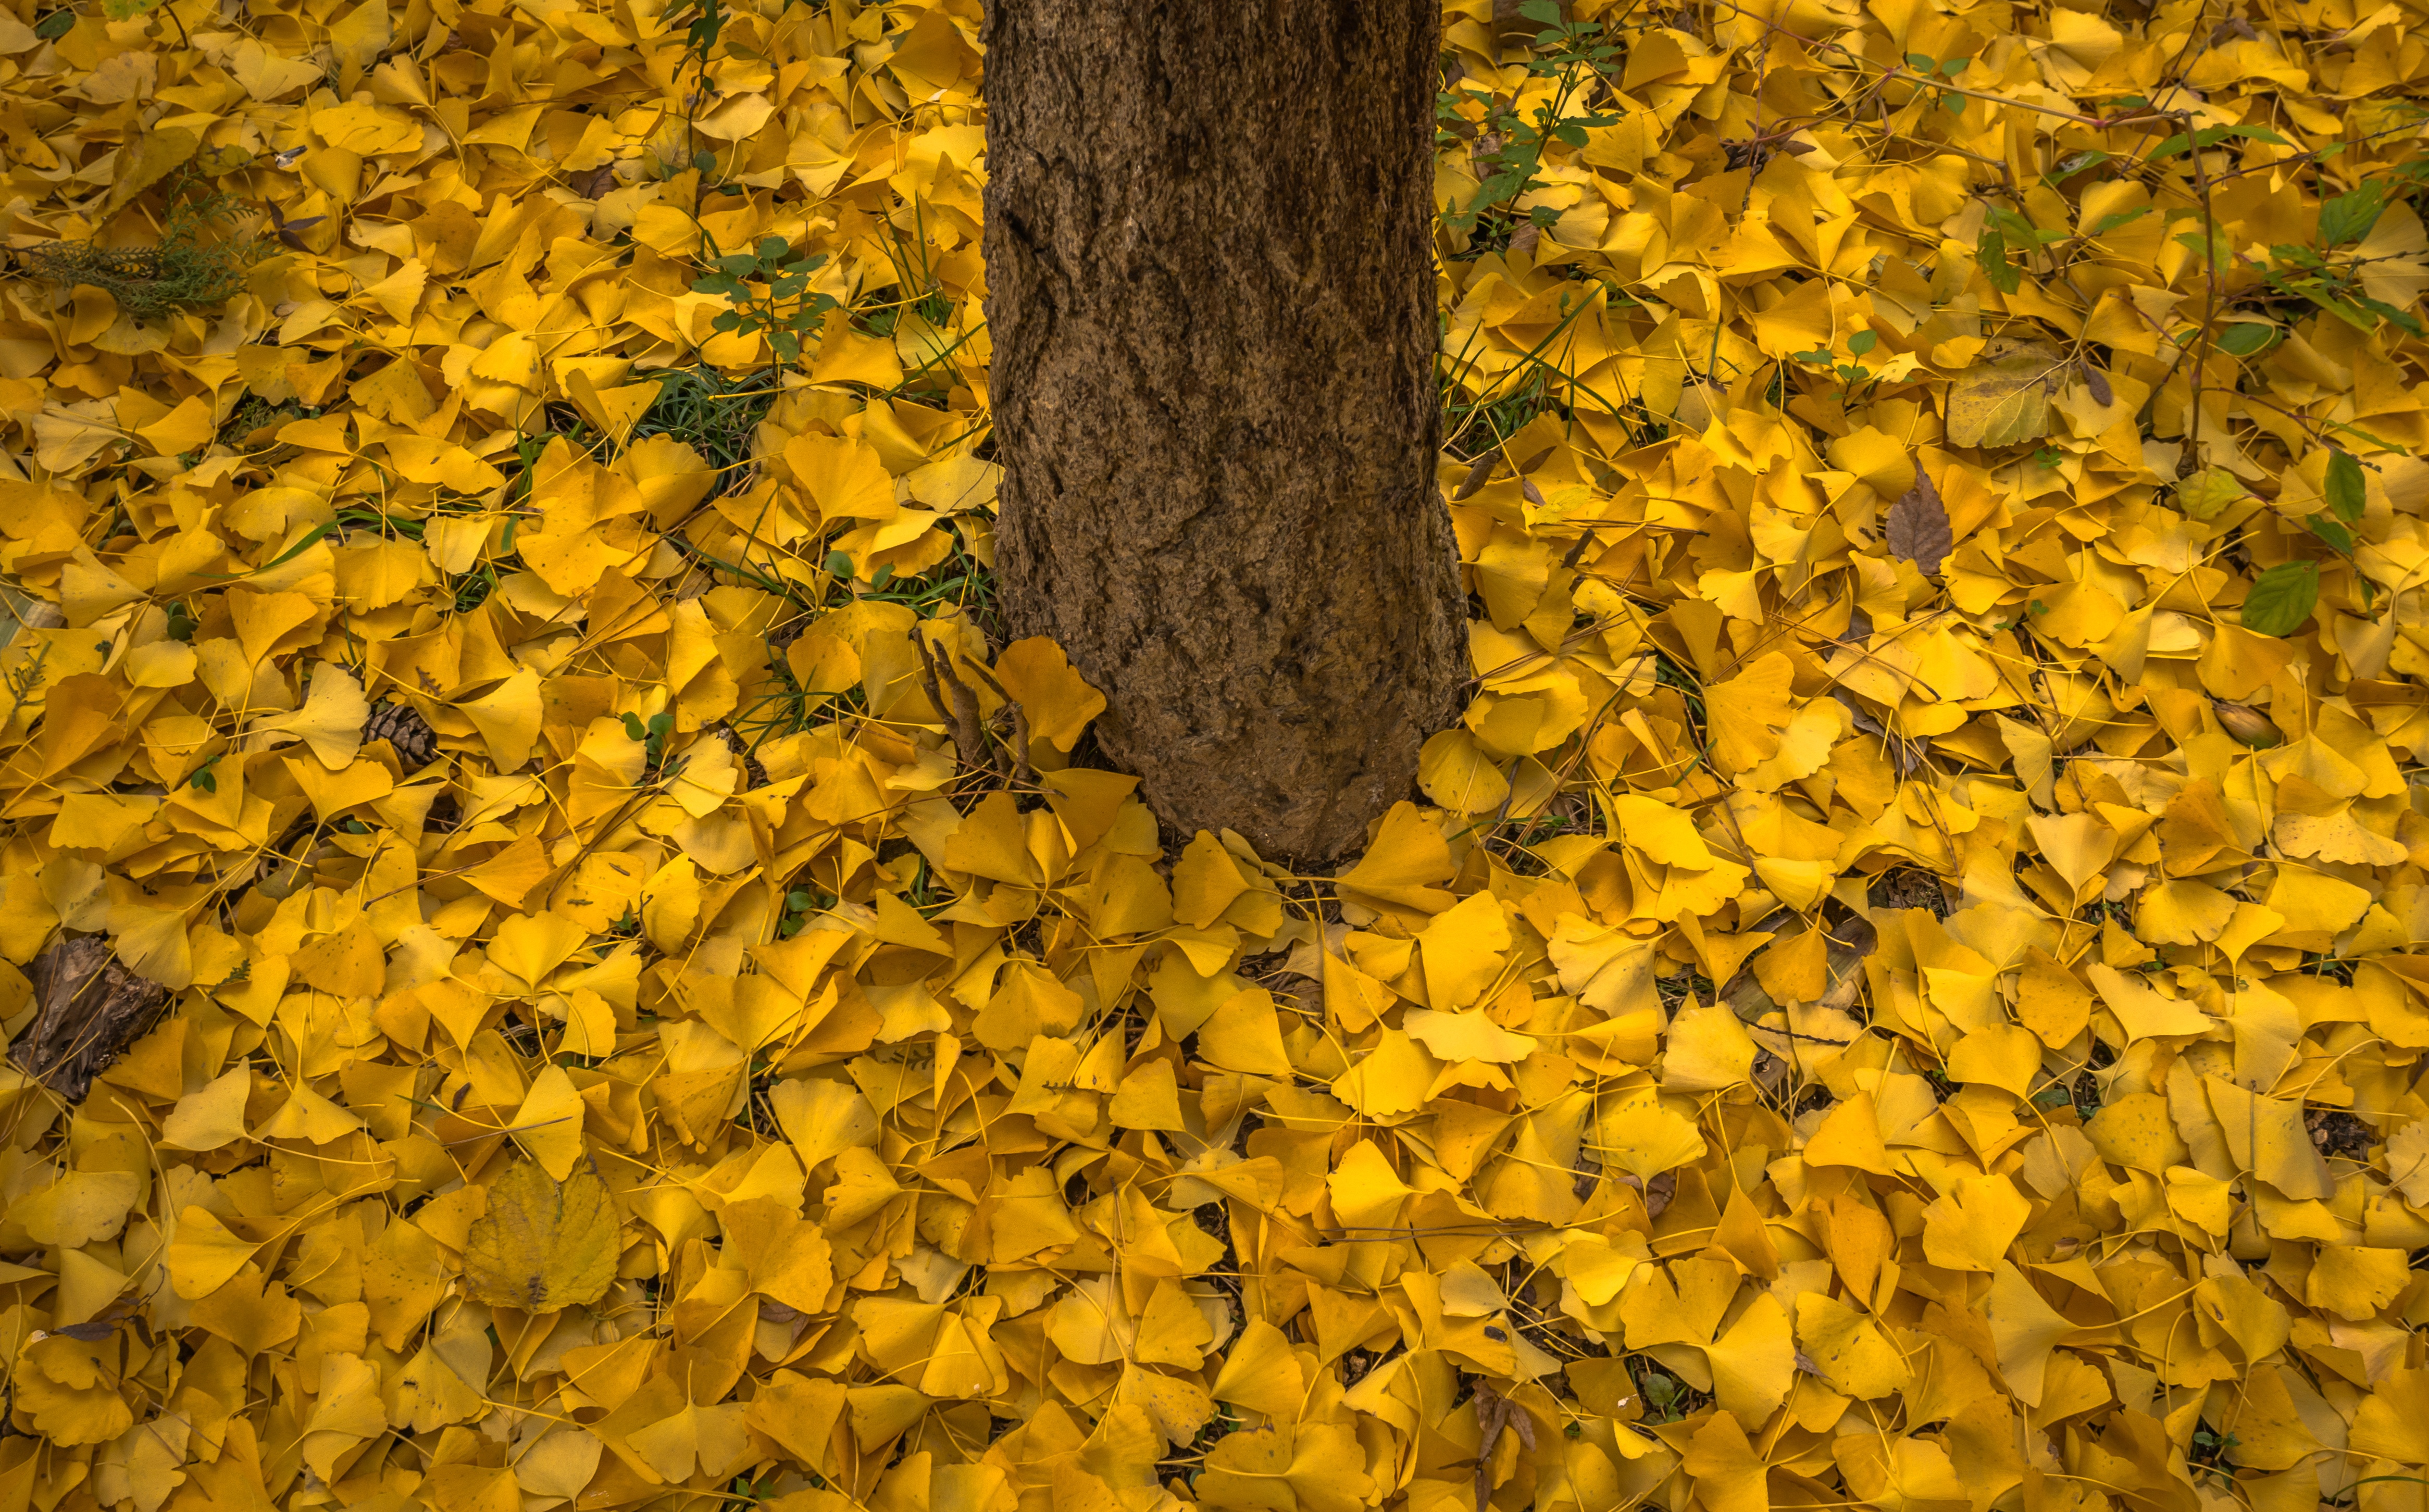
tree, nature, branch, plant, wood, sunlight, leaf, flower, trunk, autumn, soil, botany, yellow, season, plants, leaves, bank, deciduous, the leaves, maidenhair tree, plant stem, woody plant